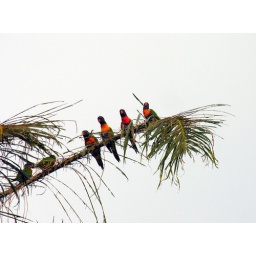
Colourful birds in palm tree in Port Douglas in Tropical North Queensland.